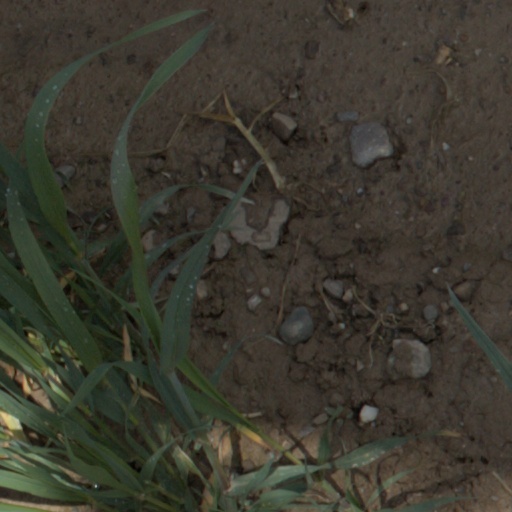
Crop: wheat